Panoramic radiograph

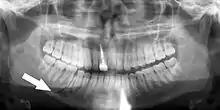
Minimally-displaced fracture in right mandibular. Arrow marks fracture, root canal on central incisor, teeth to the left of fracture do not touch

Normally, the person bites on a plastic spatula so that all the teeth, especially the crowns, can be viewed individually. The whole orthopantomogram process takes about one minute. The patient's actual radiation exposure time varies between 5.5 and 22 seconds for the machine's excursion around the skull.